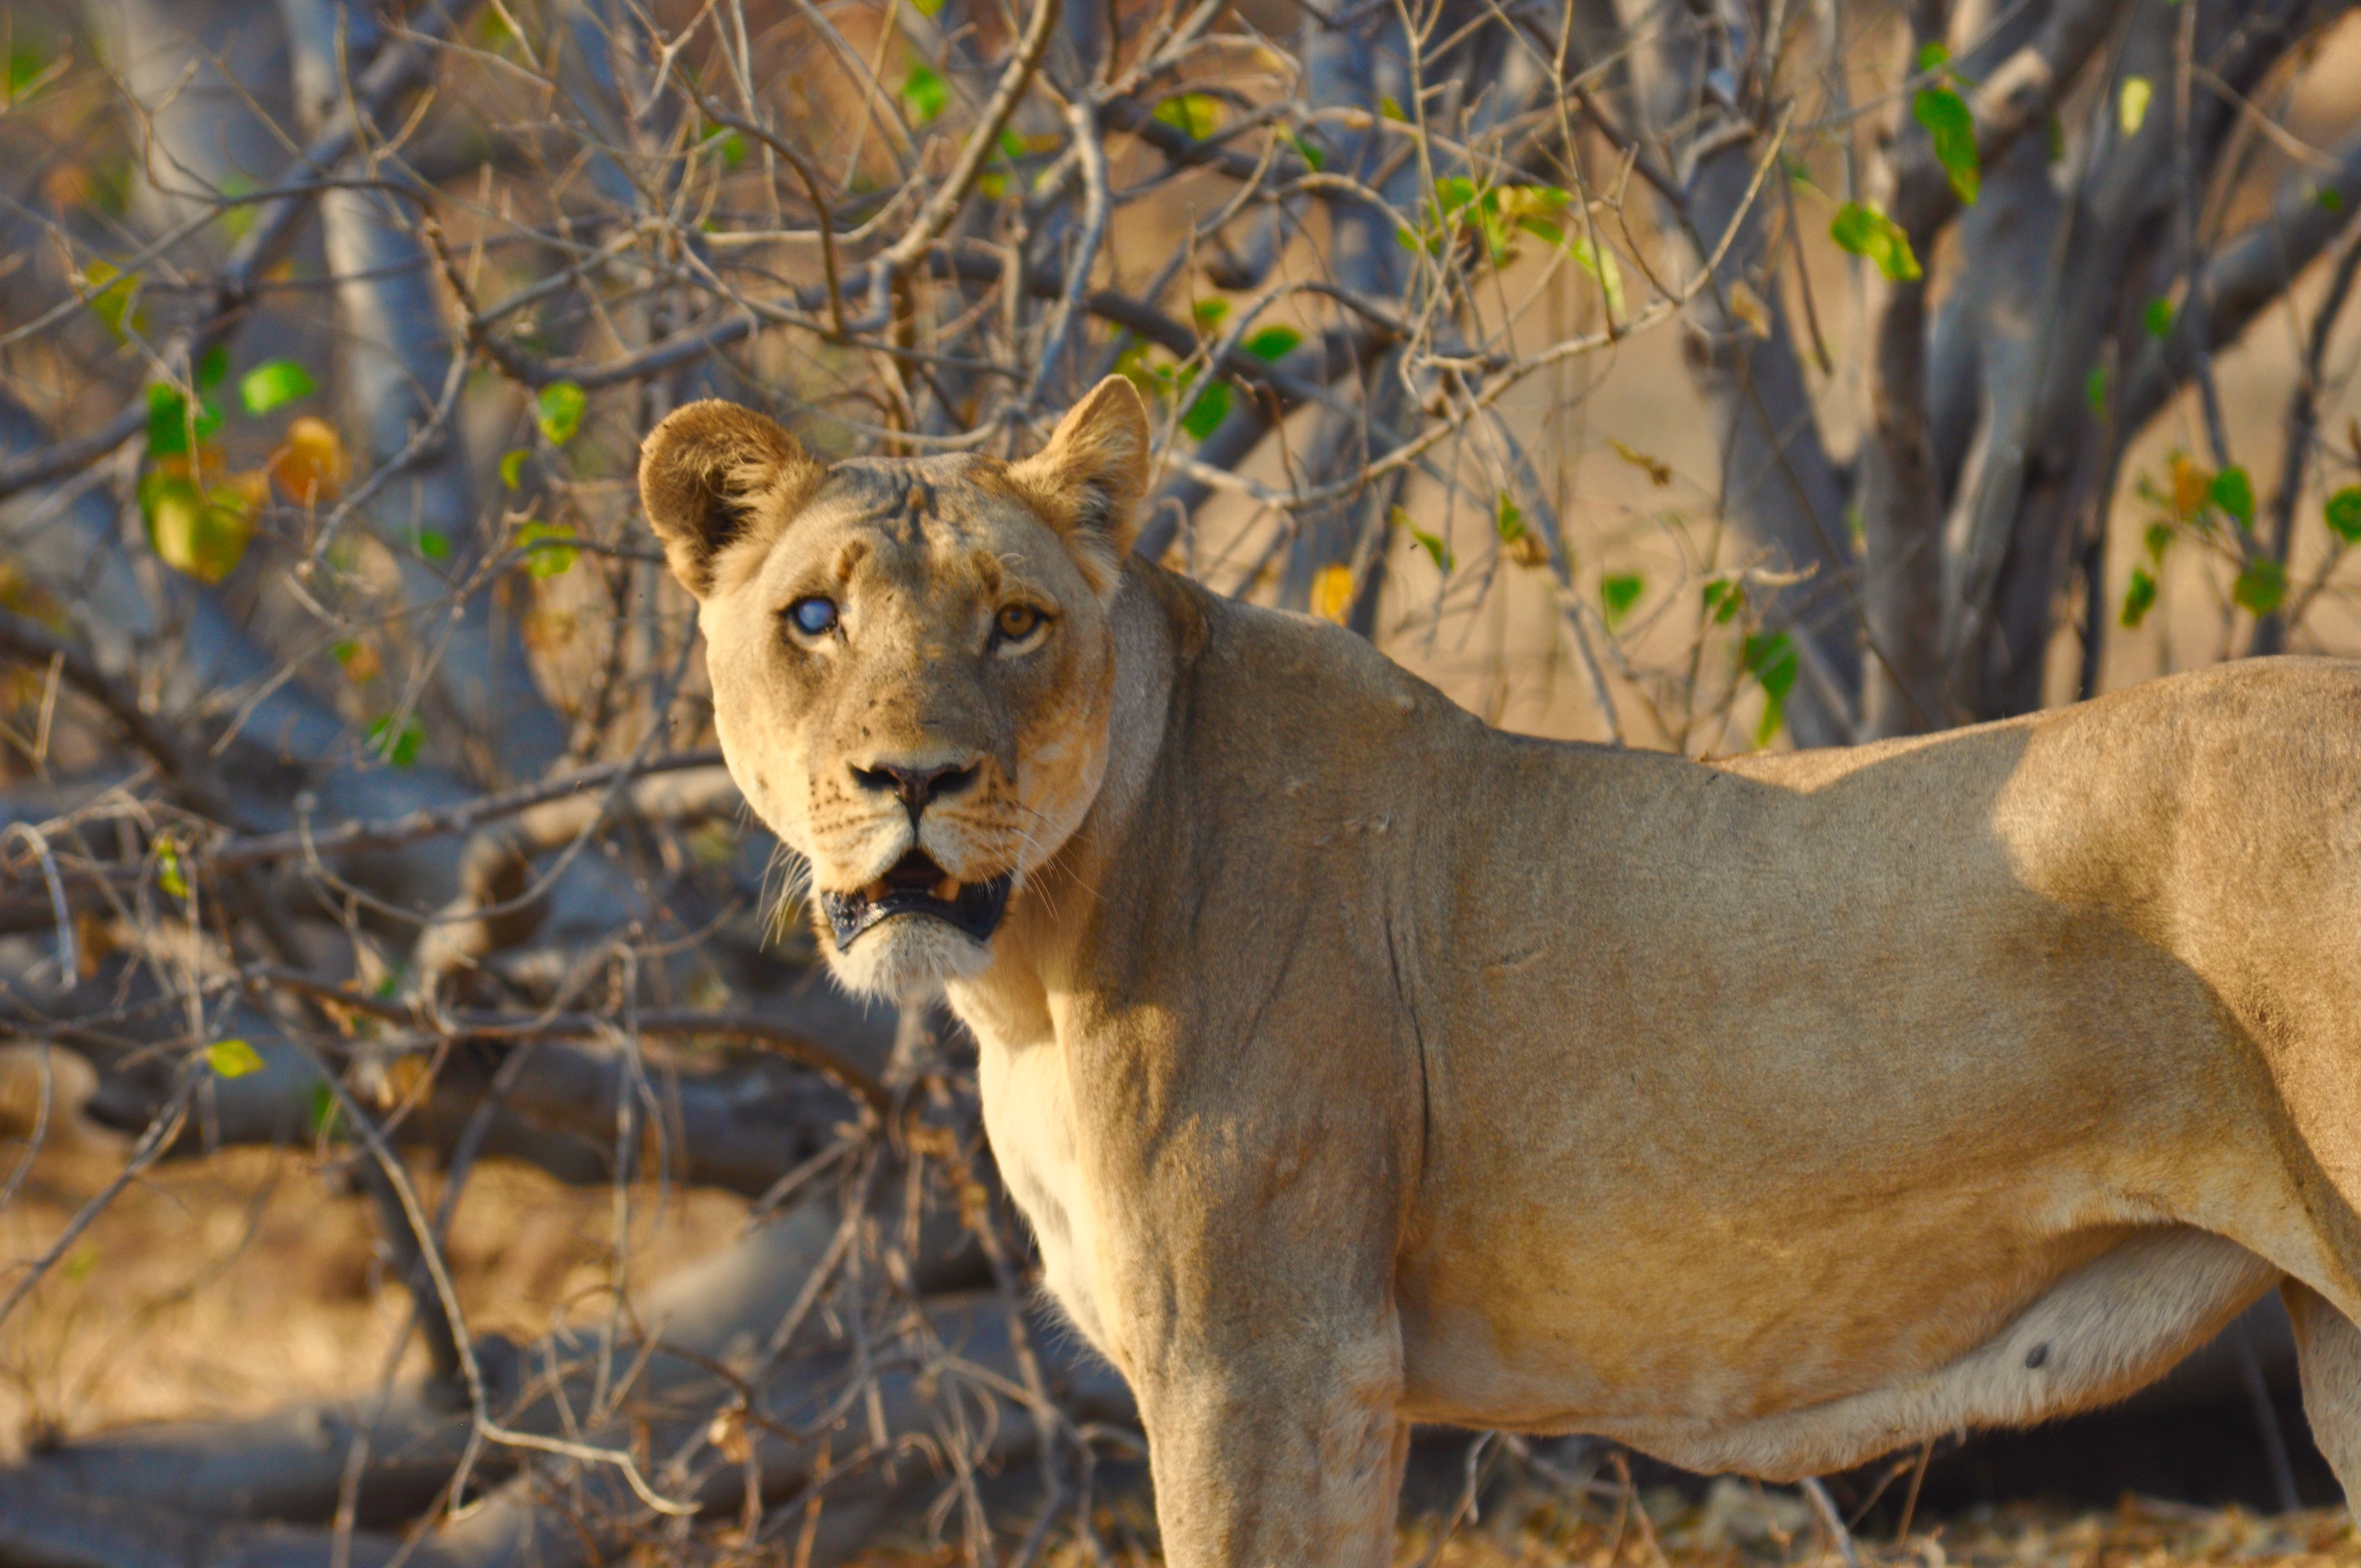
adventure, wildlife, zoo, mammal, fauna, savanna, lion, vertebrate, safari, big cats, cat like mammal